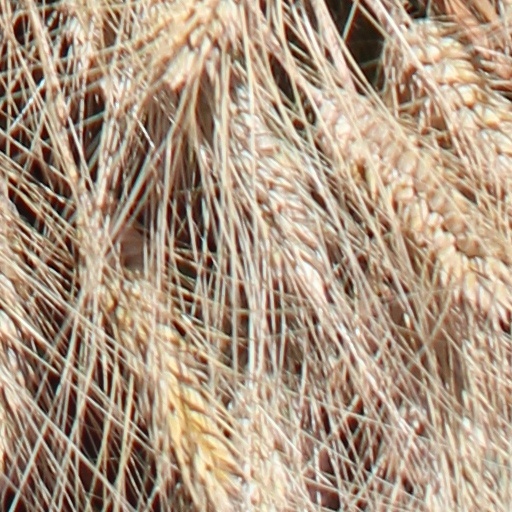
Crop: wheat